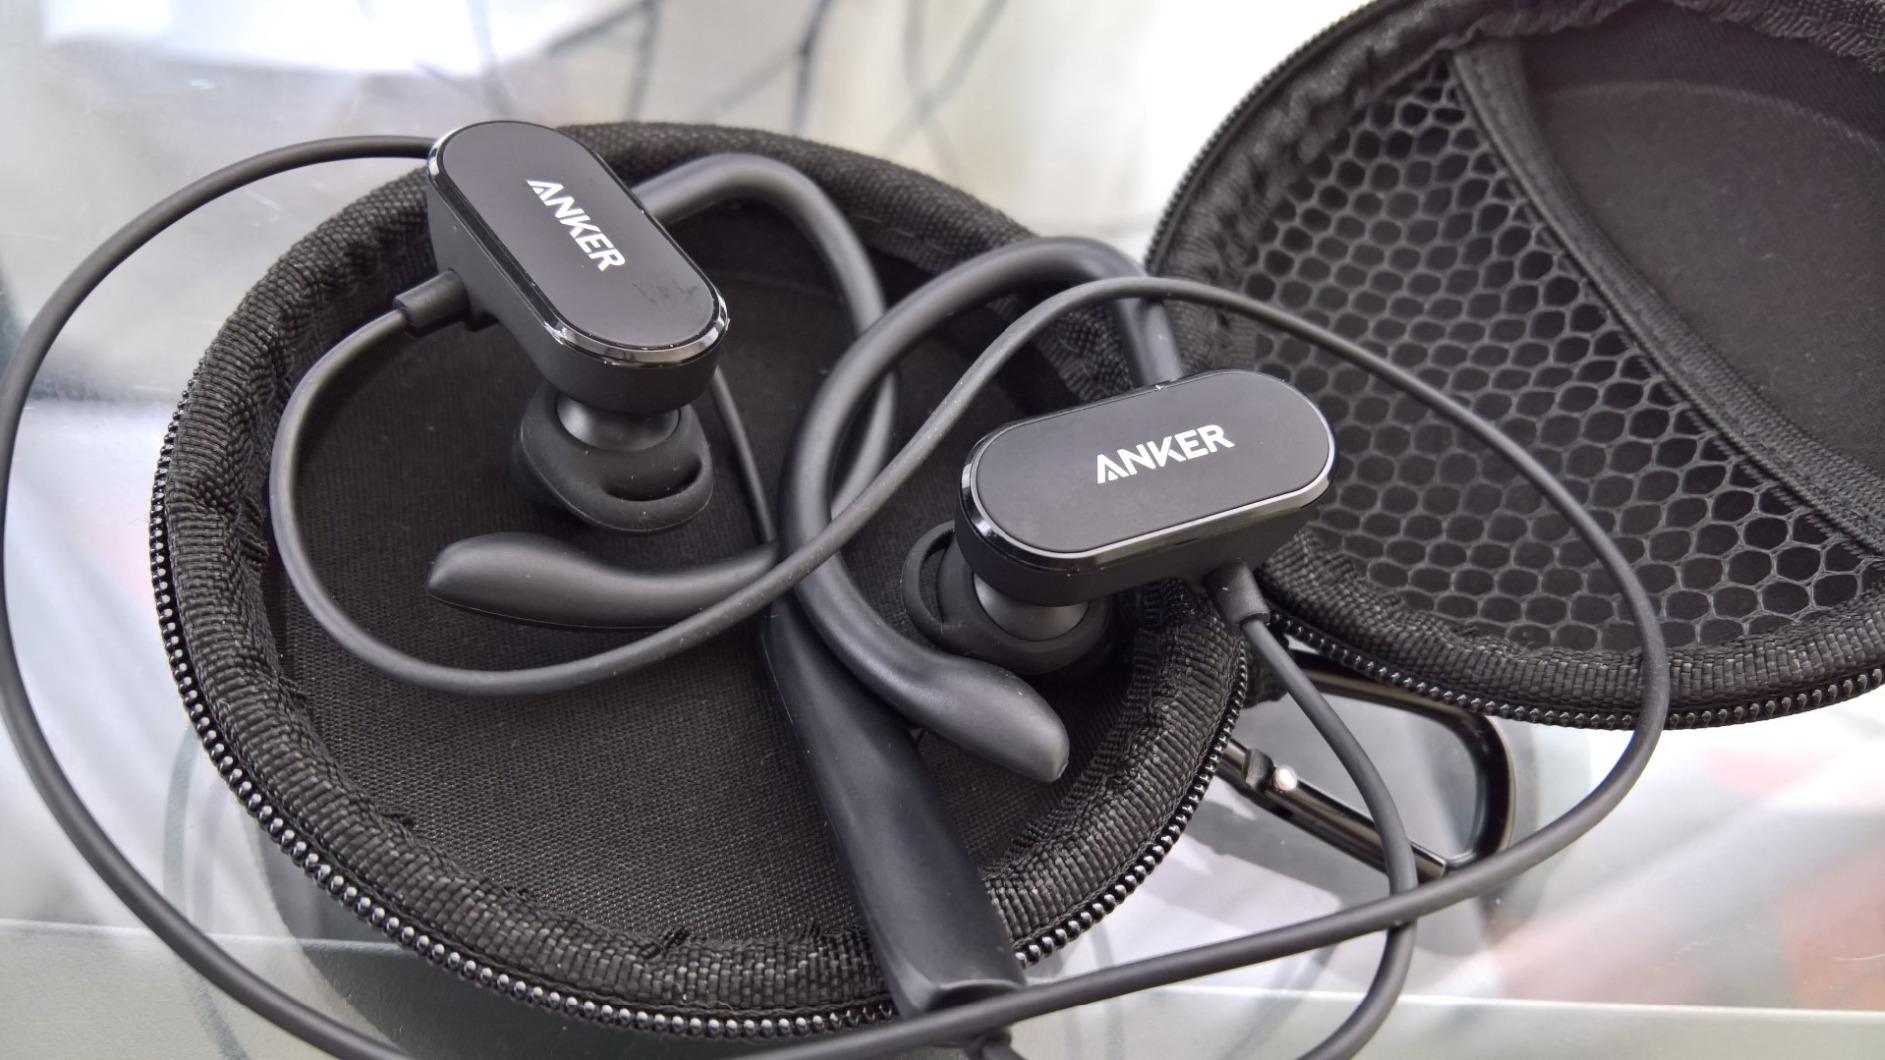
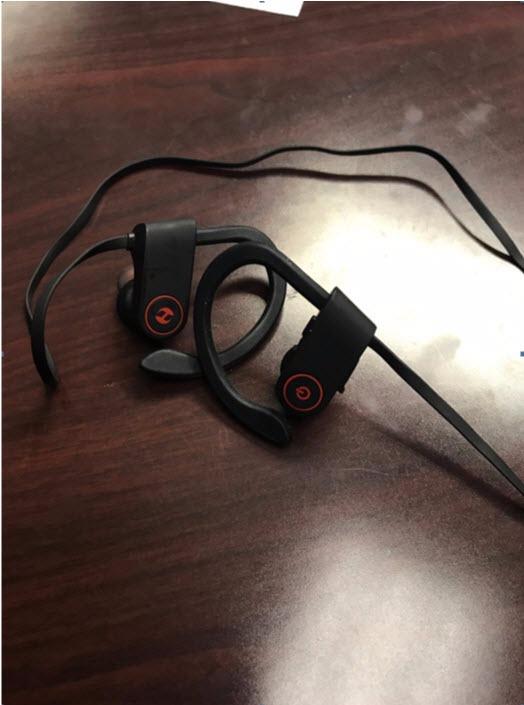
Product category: headphones
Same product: no